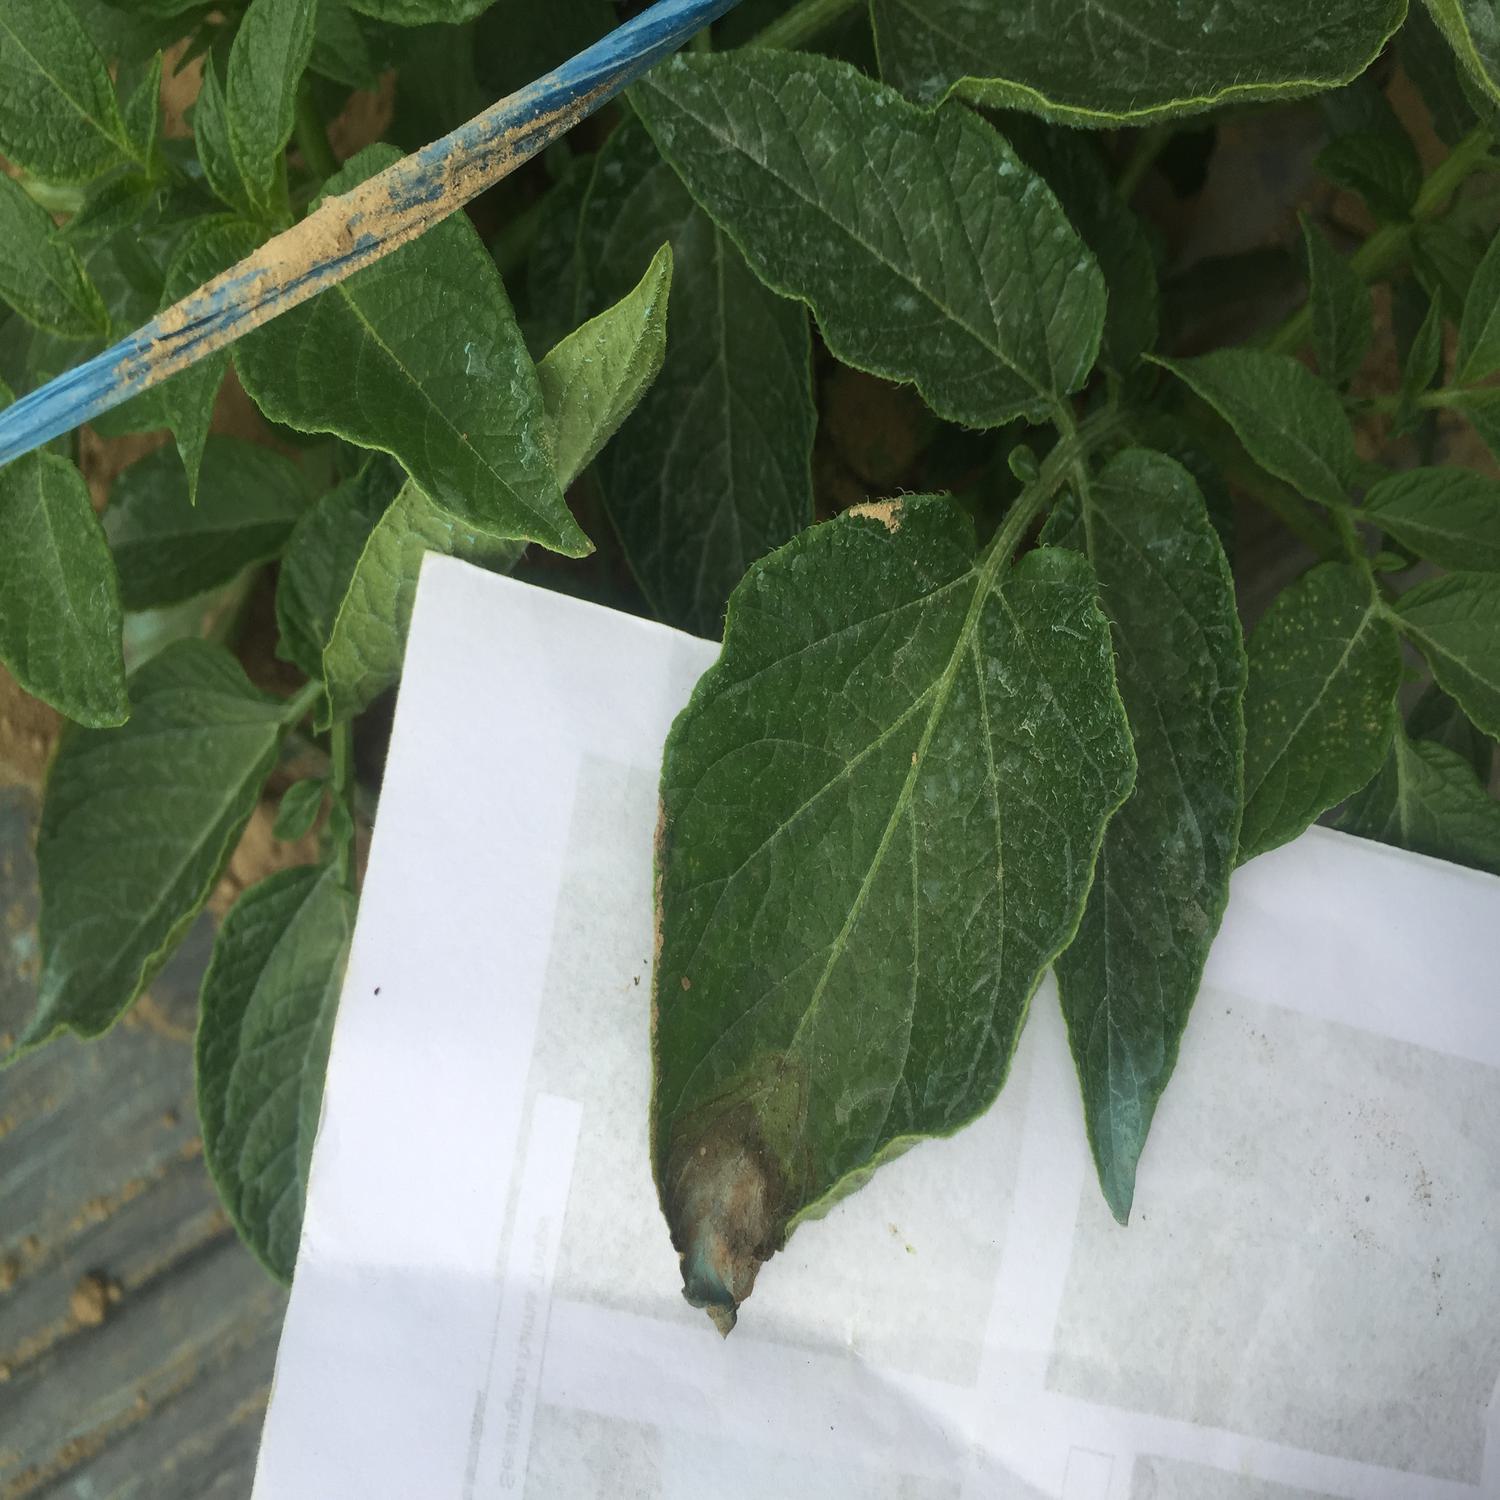
Label: Phytopthora